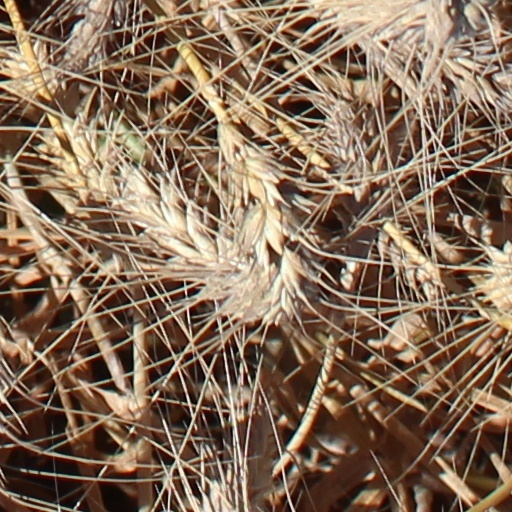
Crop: wheat